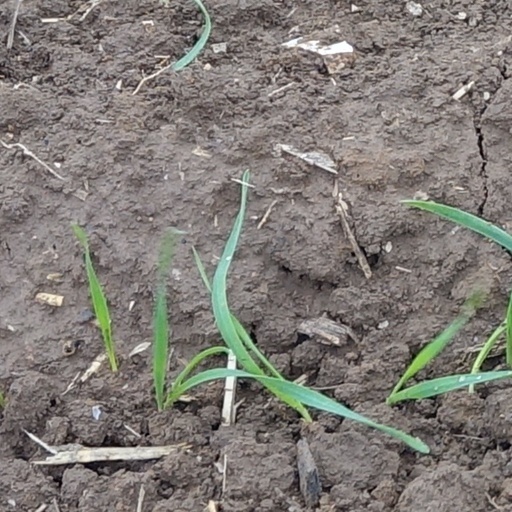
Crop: wheat